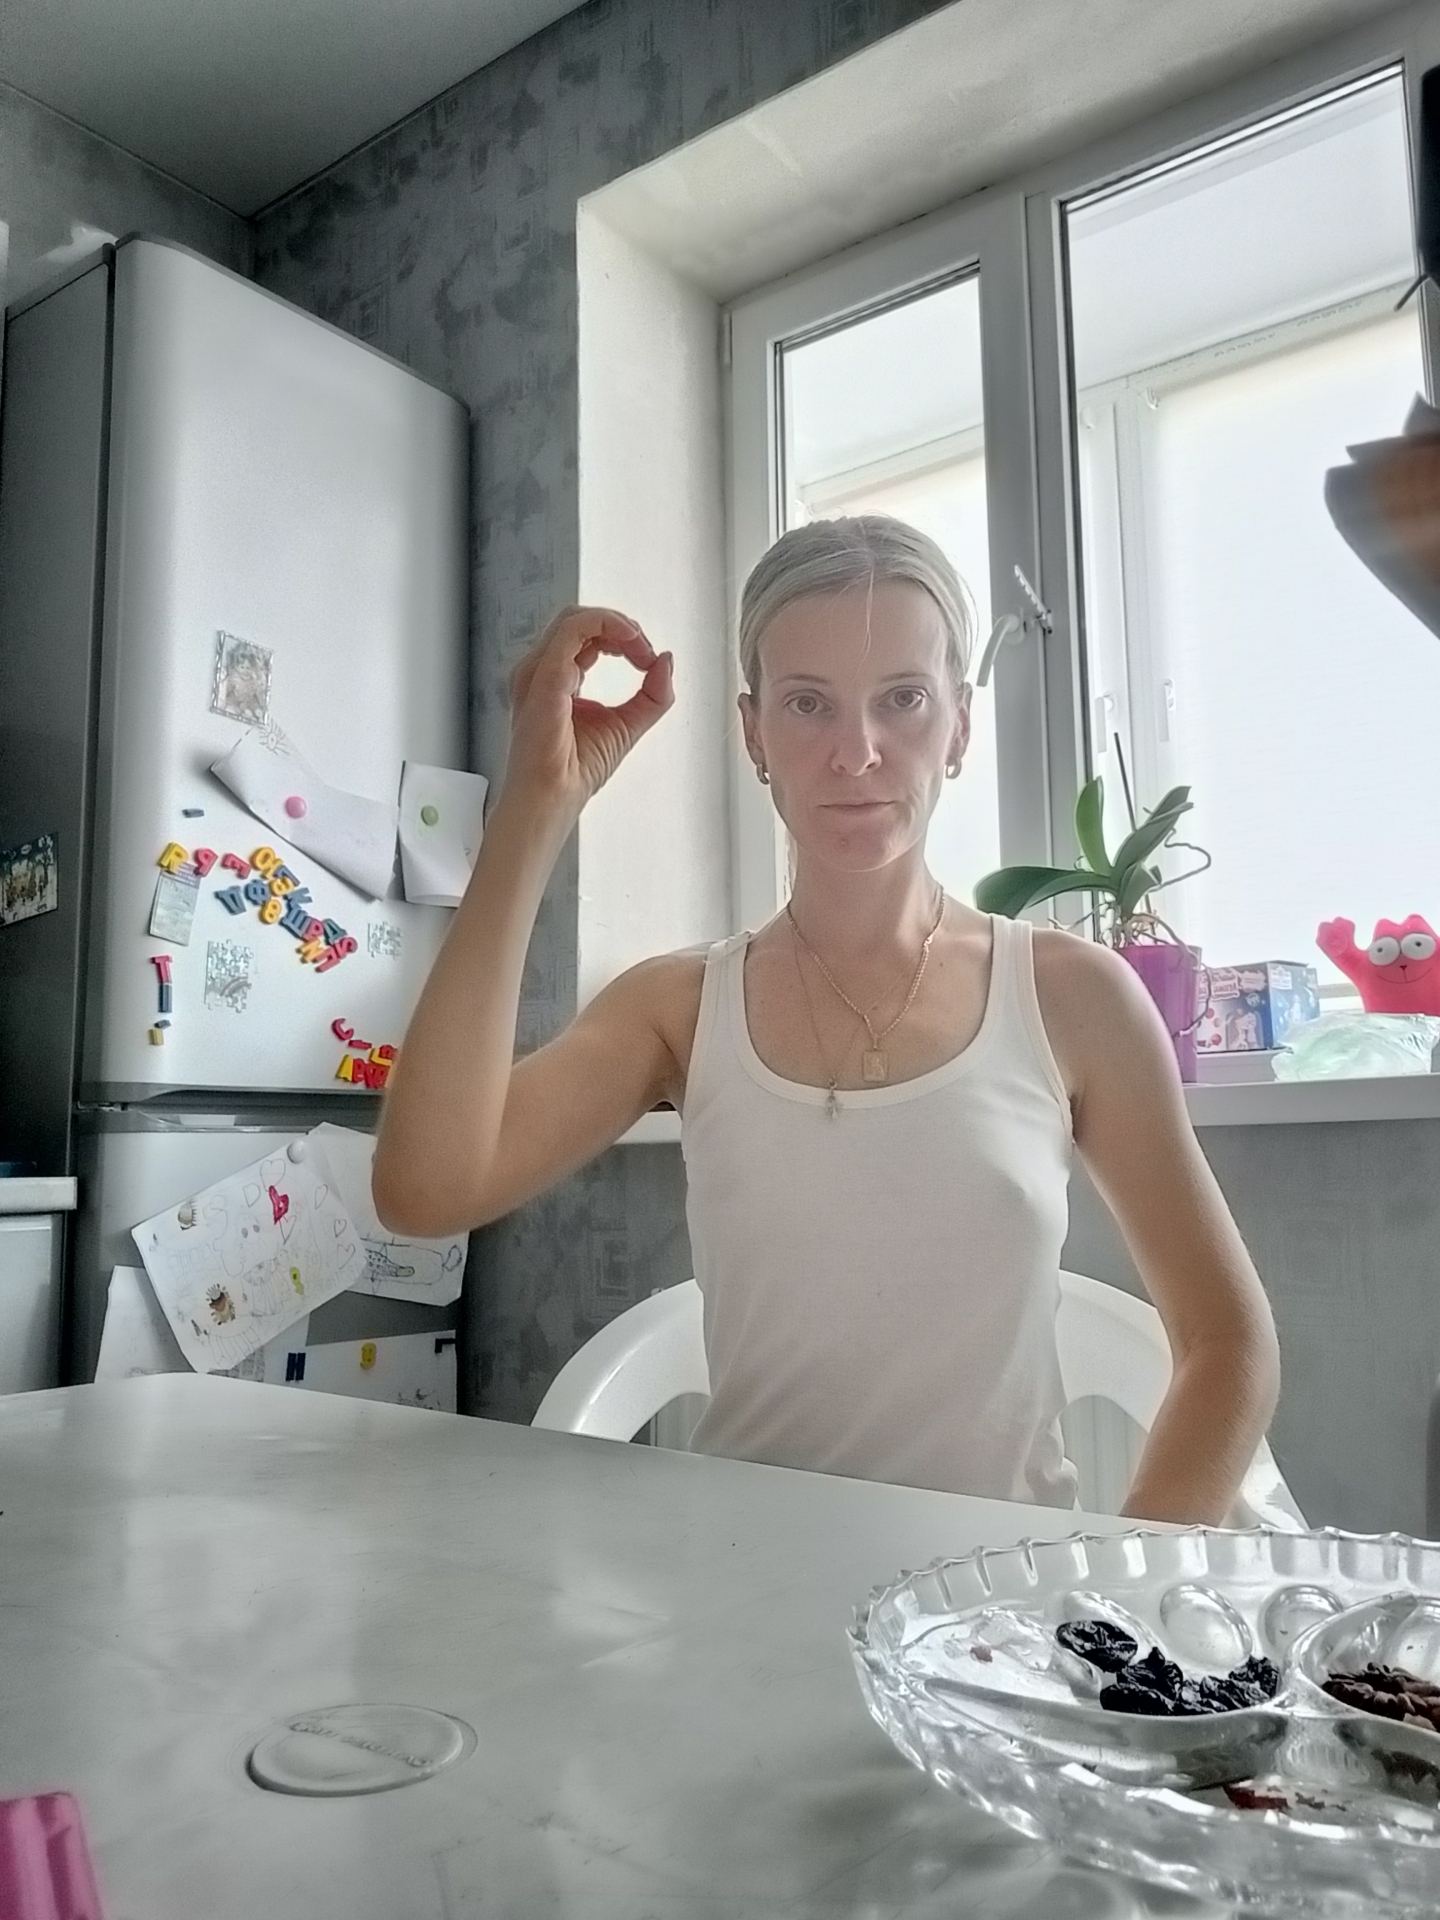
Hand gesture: grip